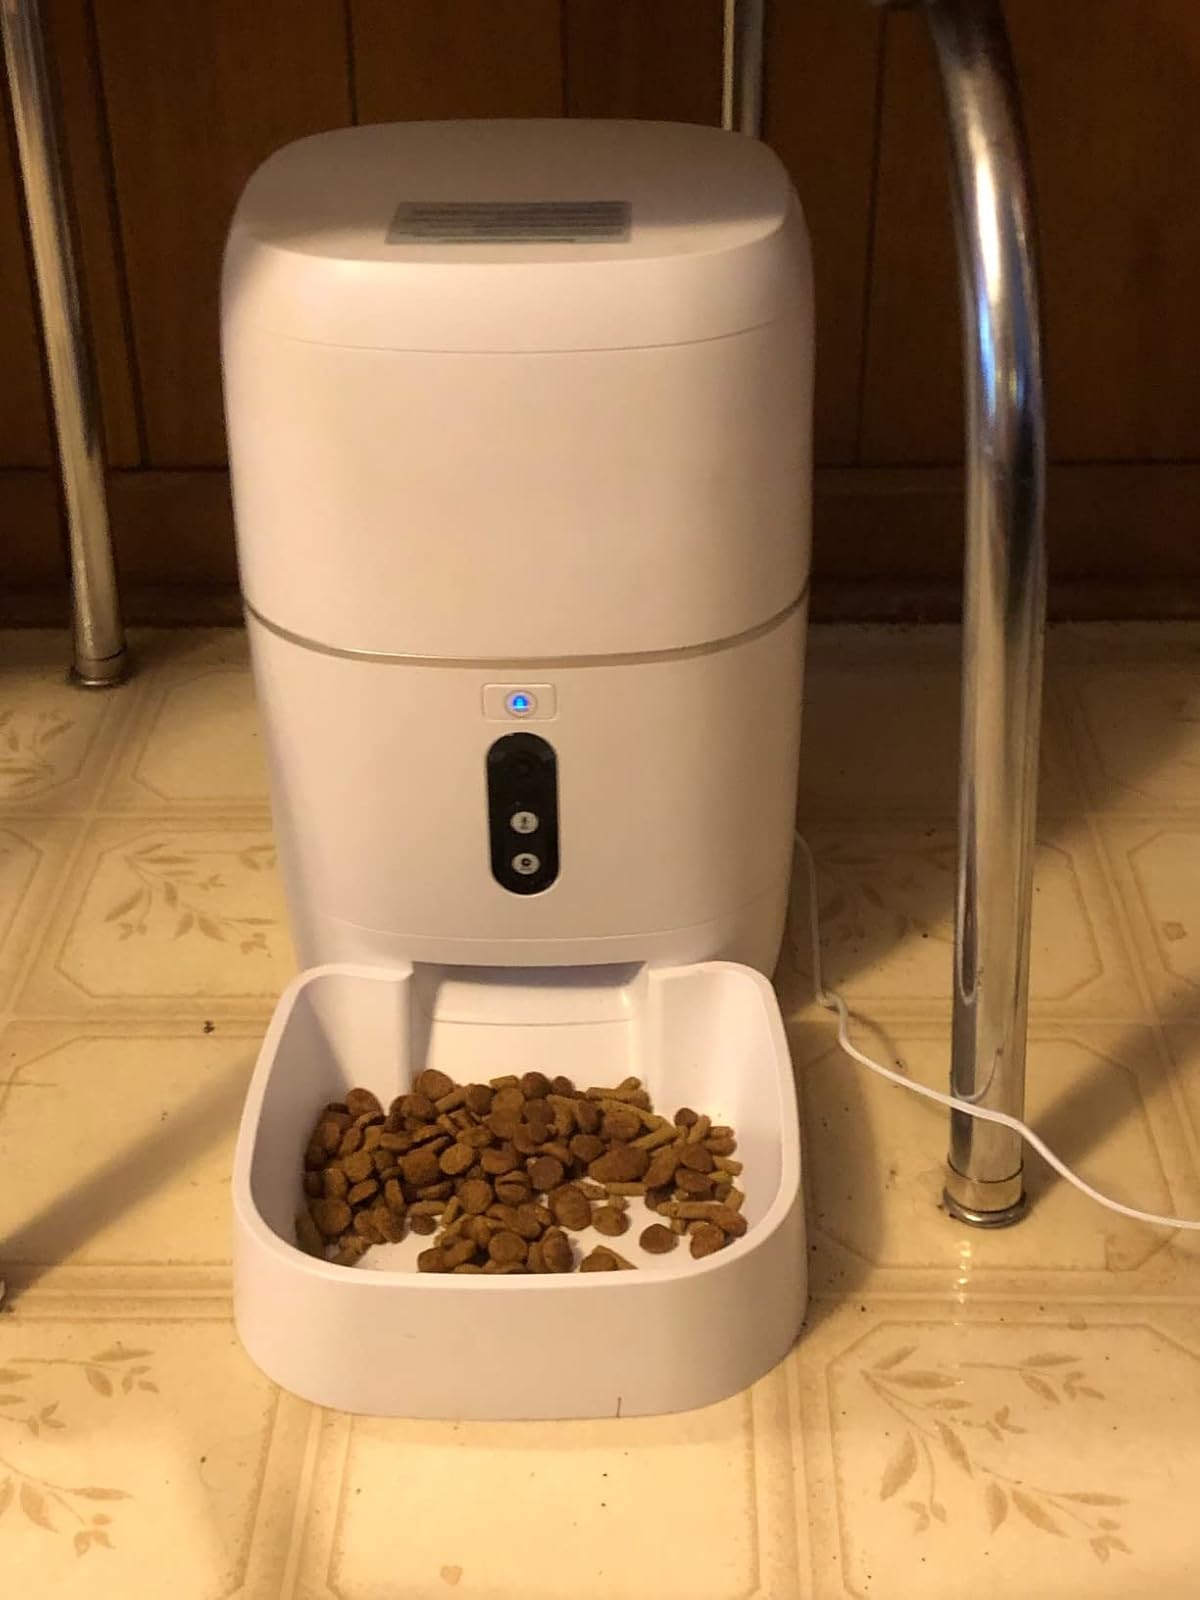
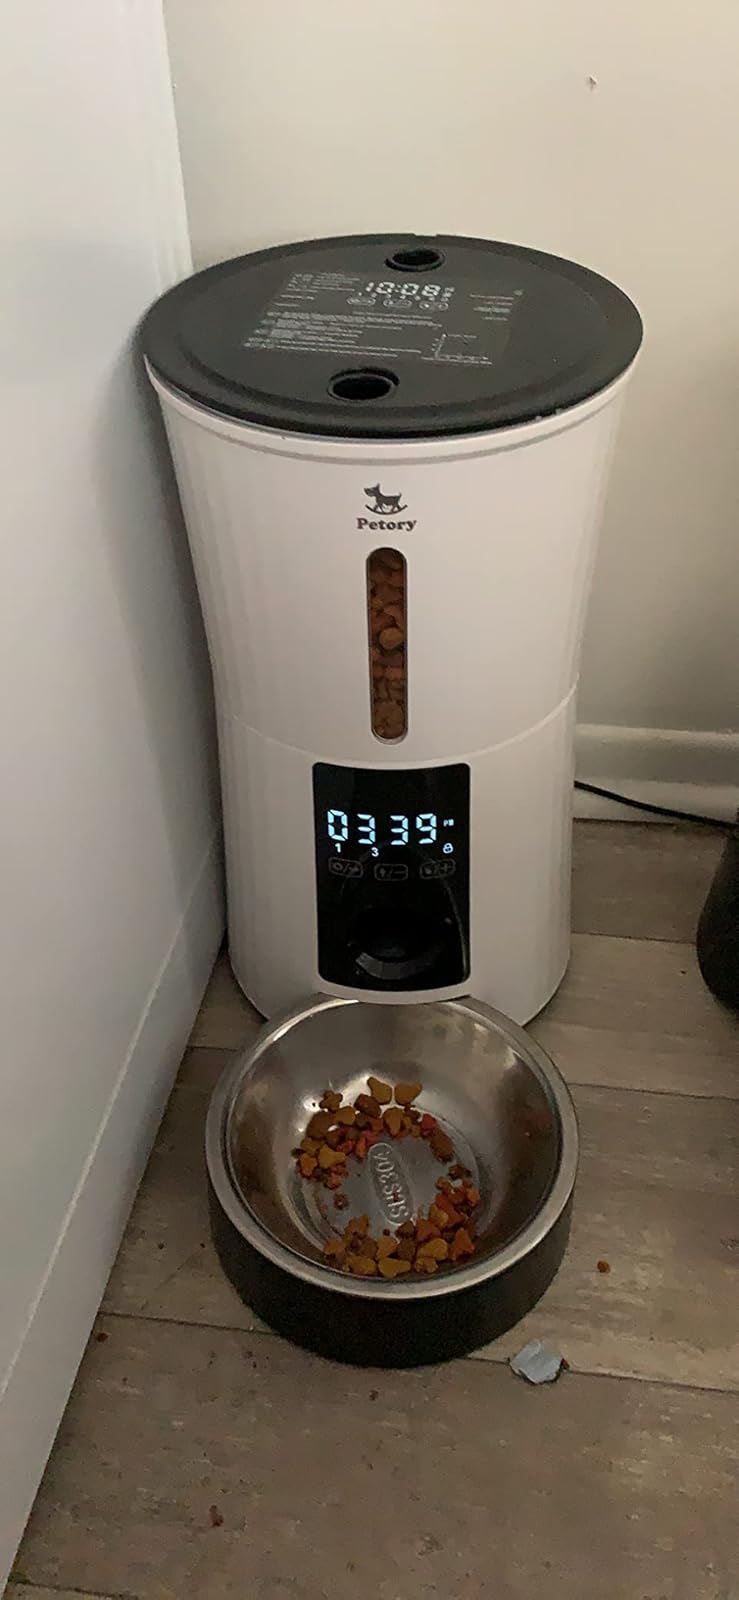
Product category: items_feeder
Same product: no